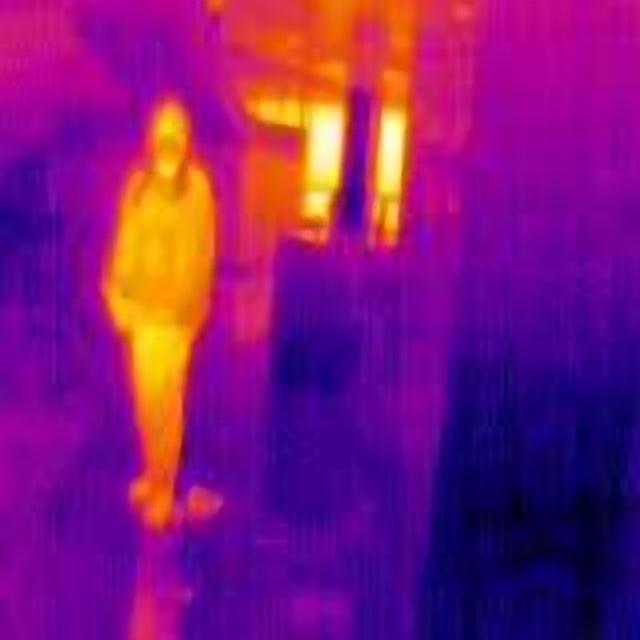
Detected objects:
label: person